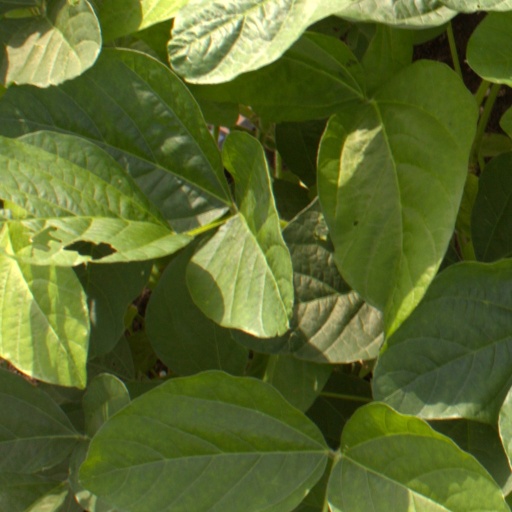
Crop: soybean